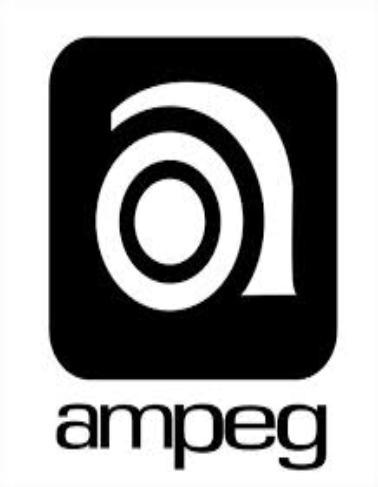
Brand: Ampeg
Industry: Others